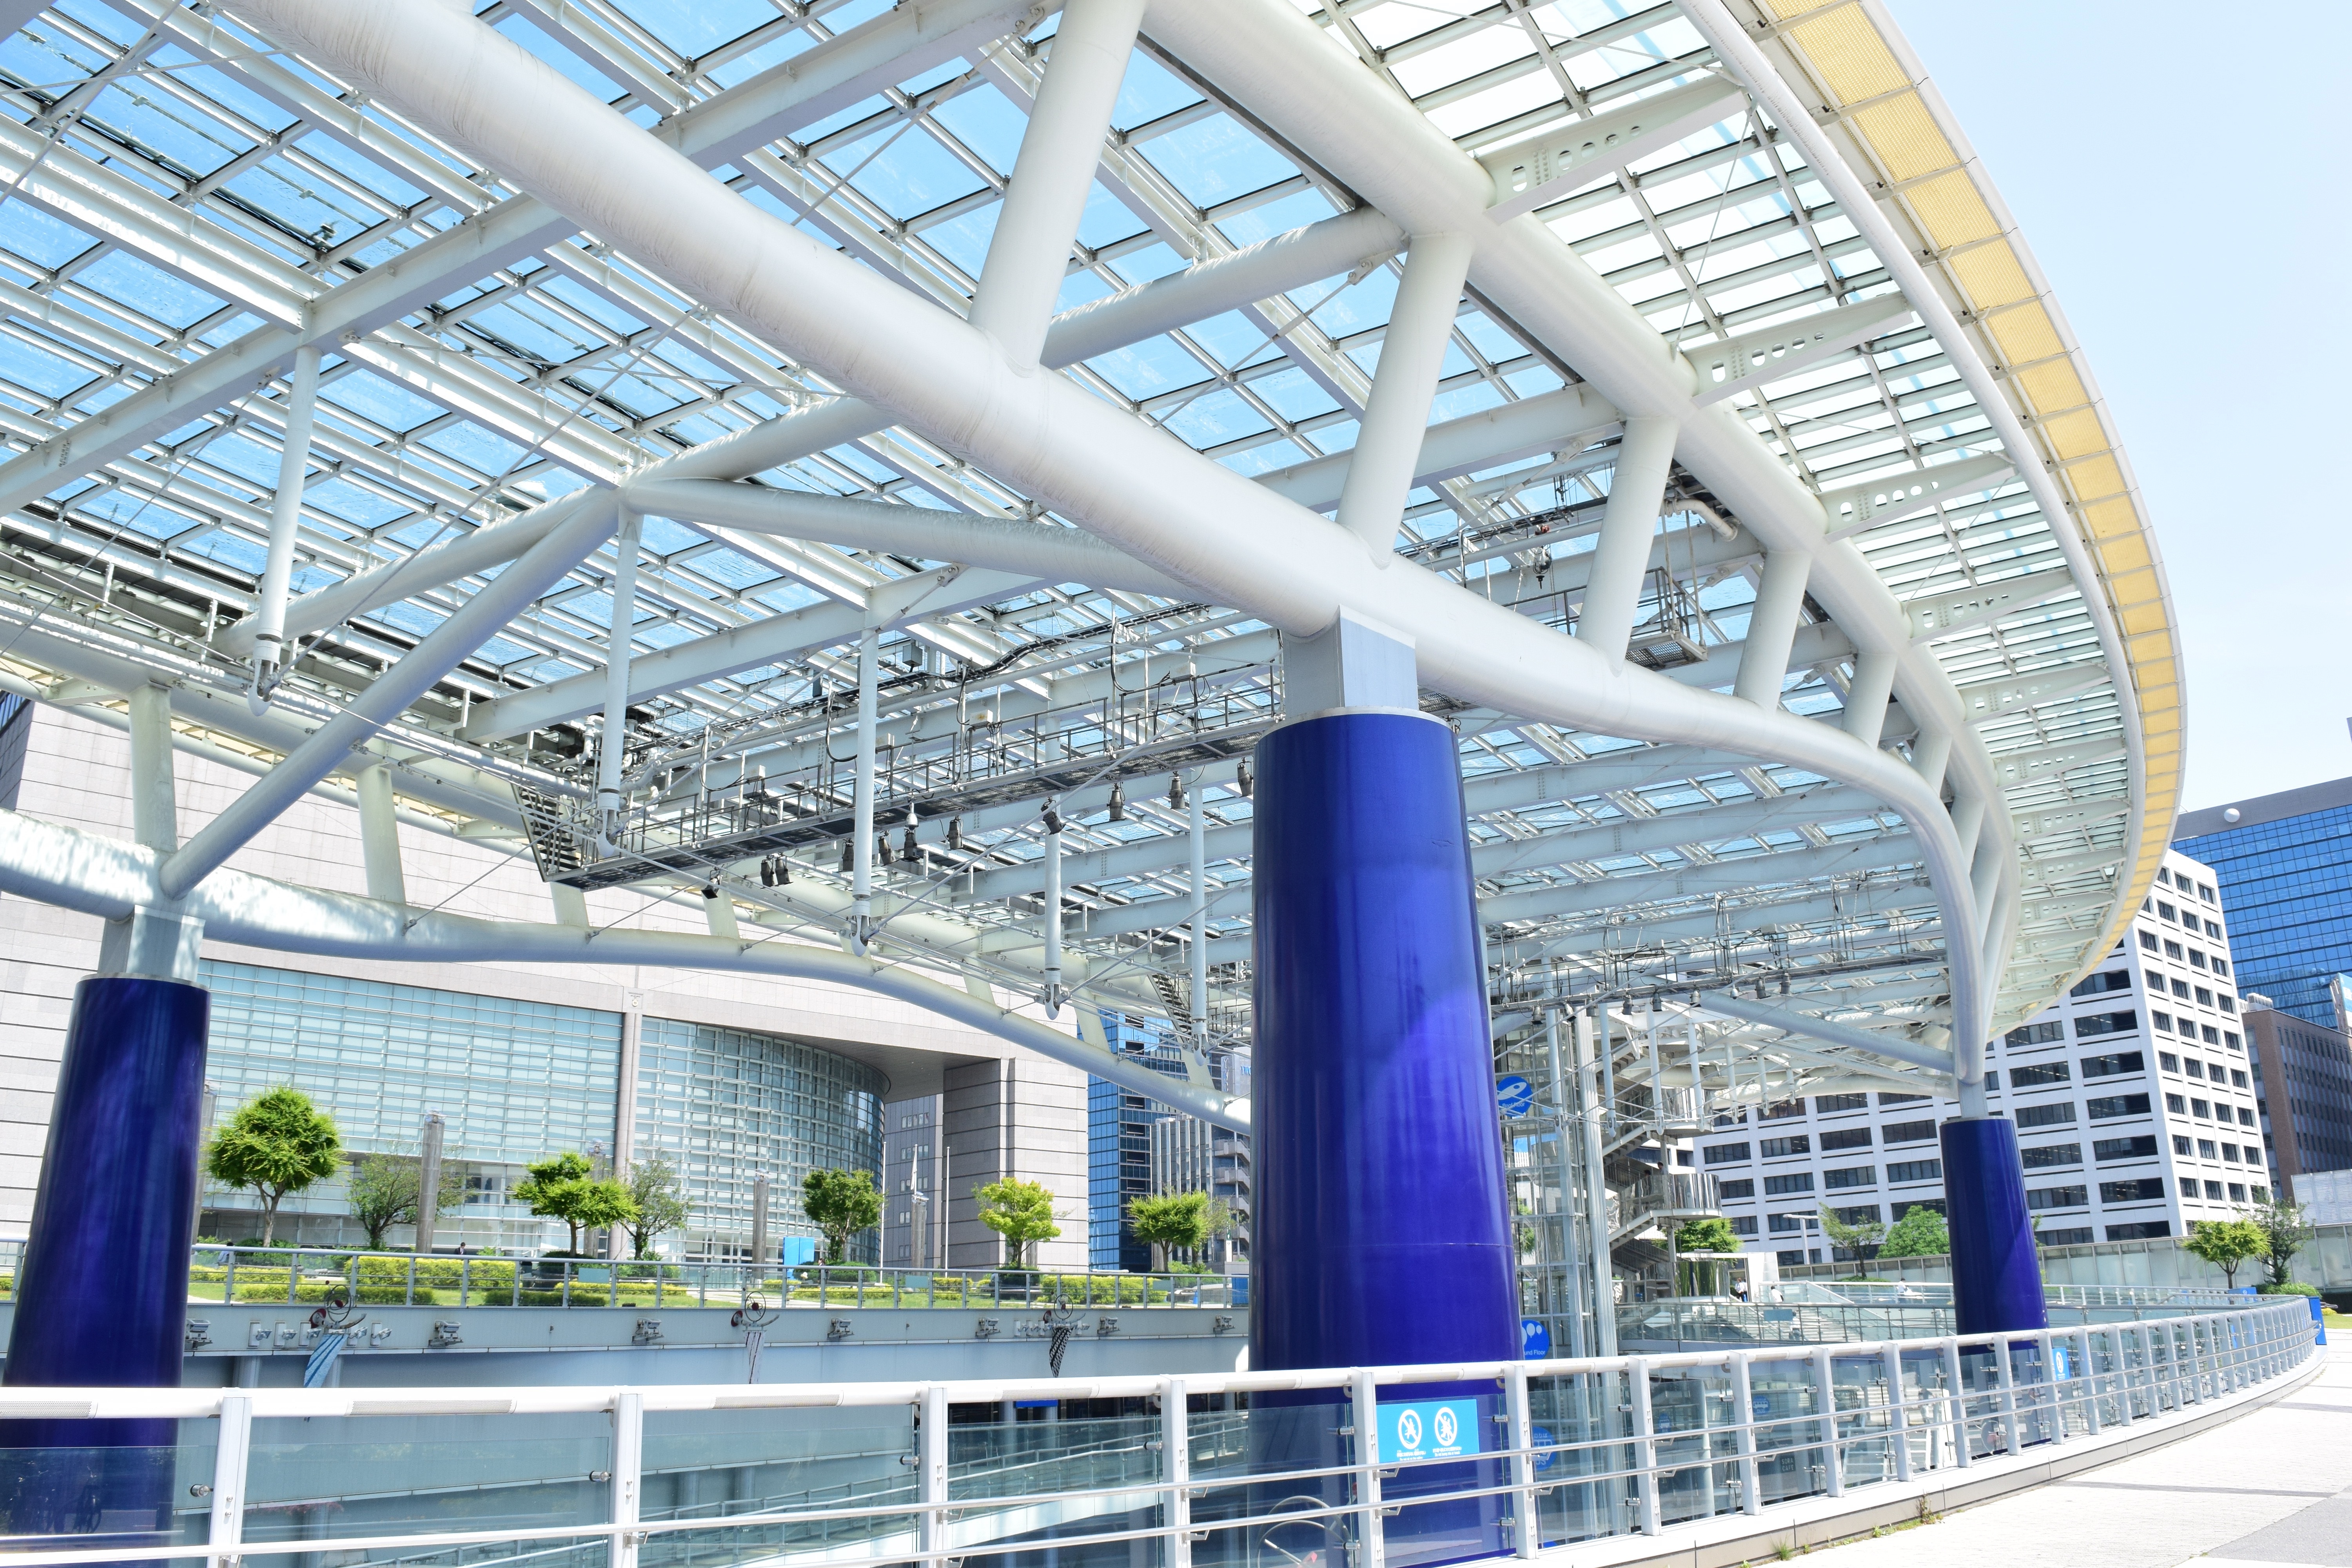
architecture, structure, sky, building, transport, plaza, park, facade, blue, attraction, japan, stadium, public transport, airport terminal, arena, design, japanese, headquarters, convention center, nagoya, aichi, skyway, sport venue, leisure centre